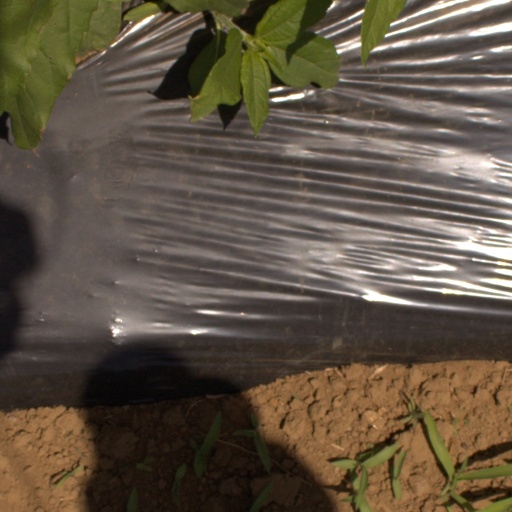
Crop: Jerusalem artichoke